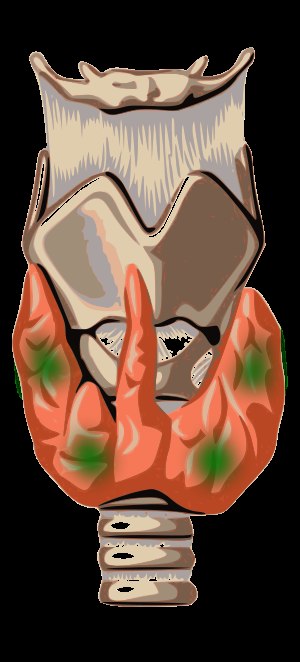
Parathyreoidea
Tegning af strukturen i menneskets hals. De fire grønne områder viser den mest almindelige placering af biskjoldbruskkirtlerne bag skjoldbruskkirtlen (orange).
Parathyreoidea er beliggende på halsen. De producerer hormonet parathyroideahormon, som er vigtigt for reguleringen af blodets calciumindhold.